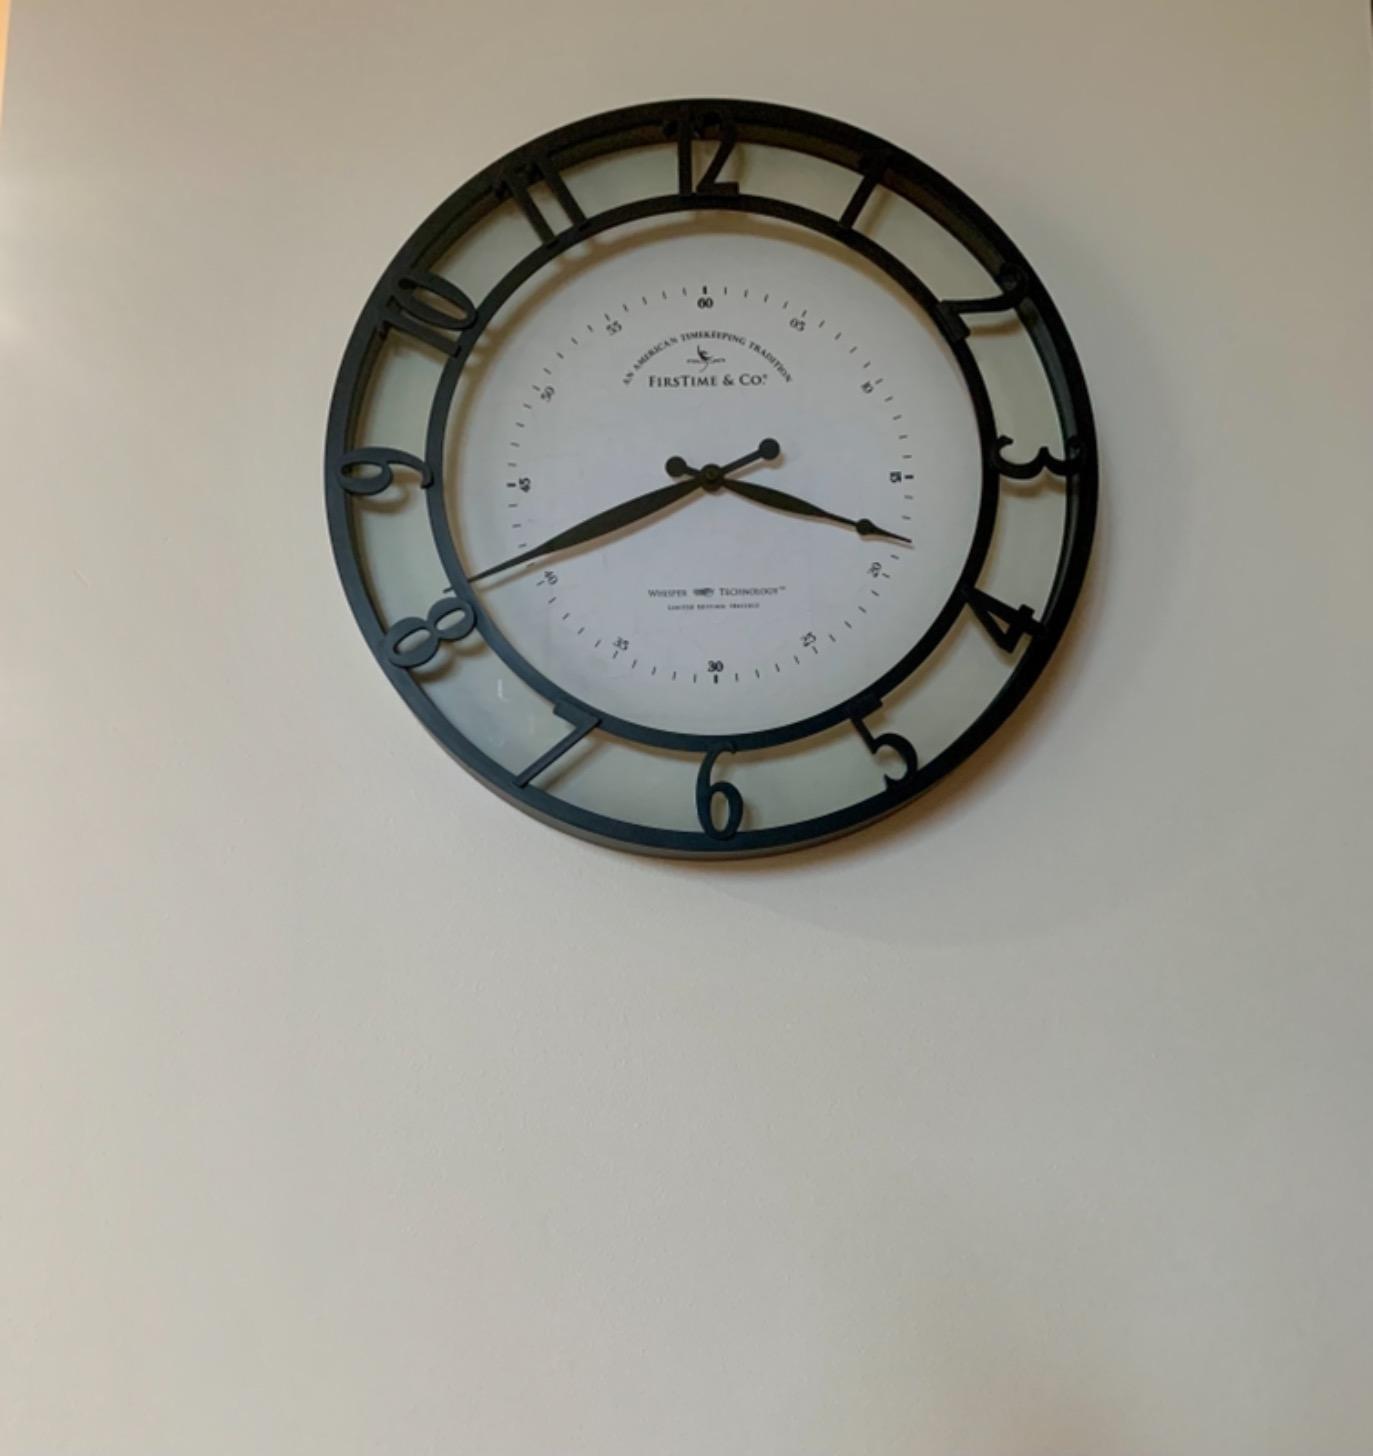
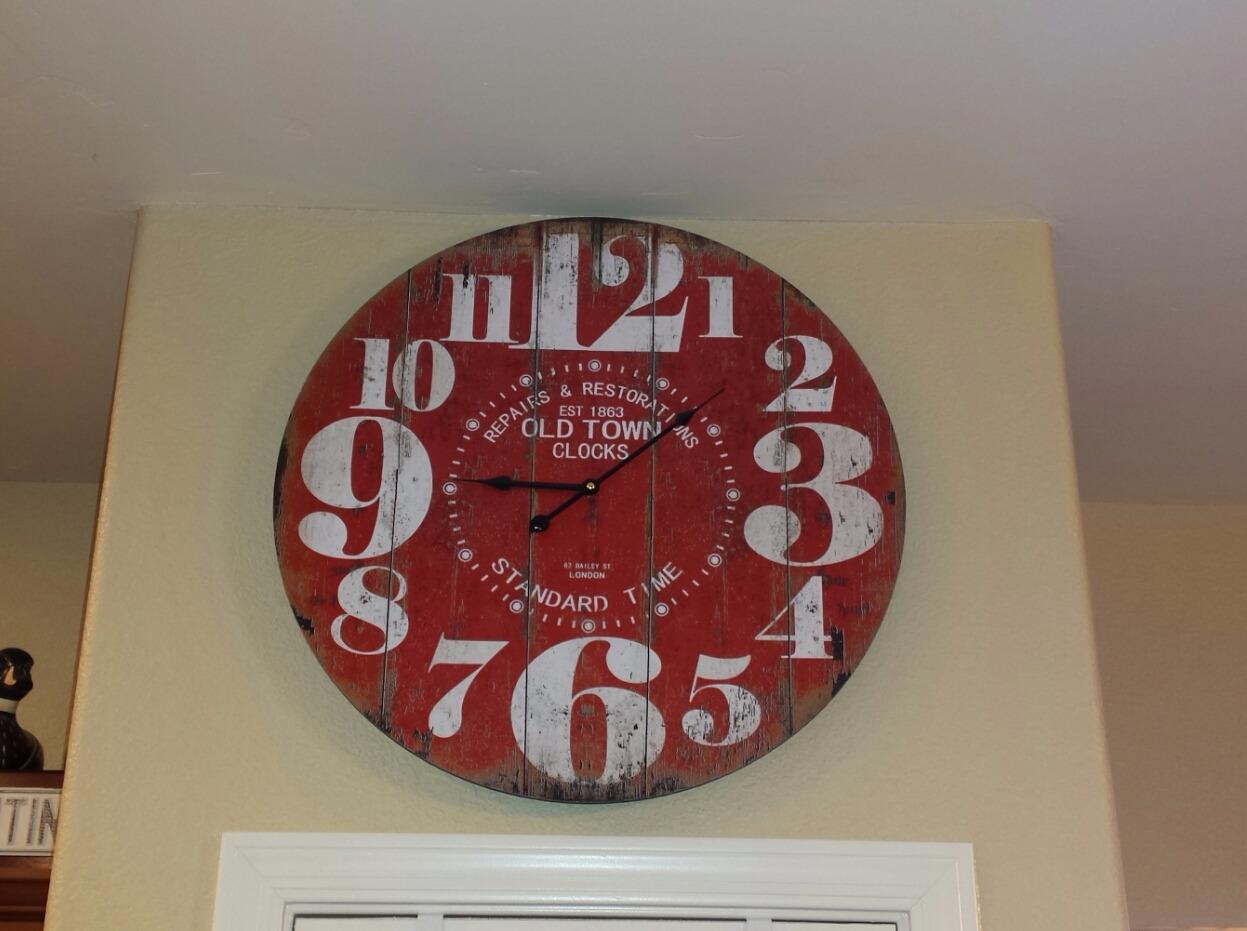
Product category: clock
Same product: no